The Passion of Anna

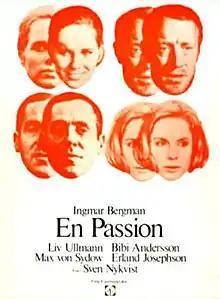
Theatrical release poster

The Passion of Anna ( – "A passion") is a 1969 Swedish drama film written and directed by Ingmar Bergman, who was awarded Best Director at the 1970 National Society of Film Critics Awards for the film.